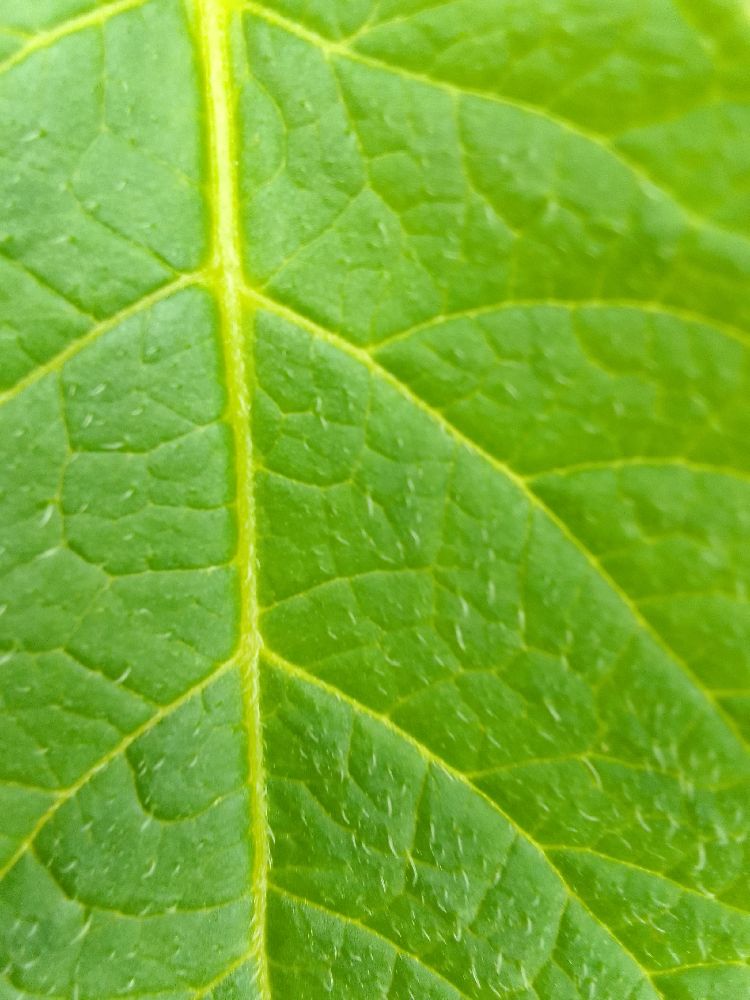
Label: Healthy